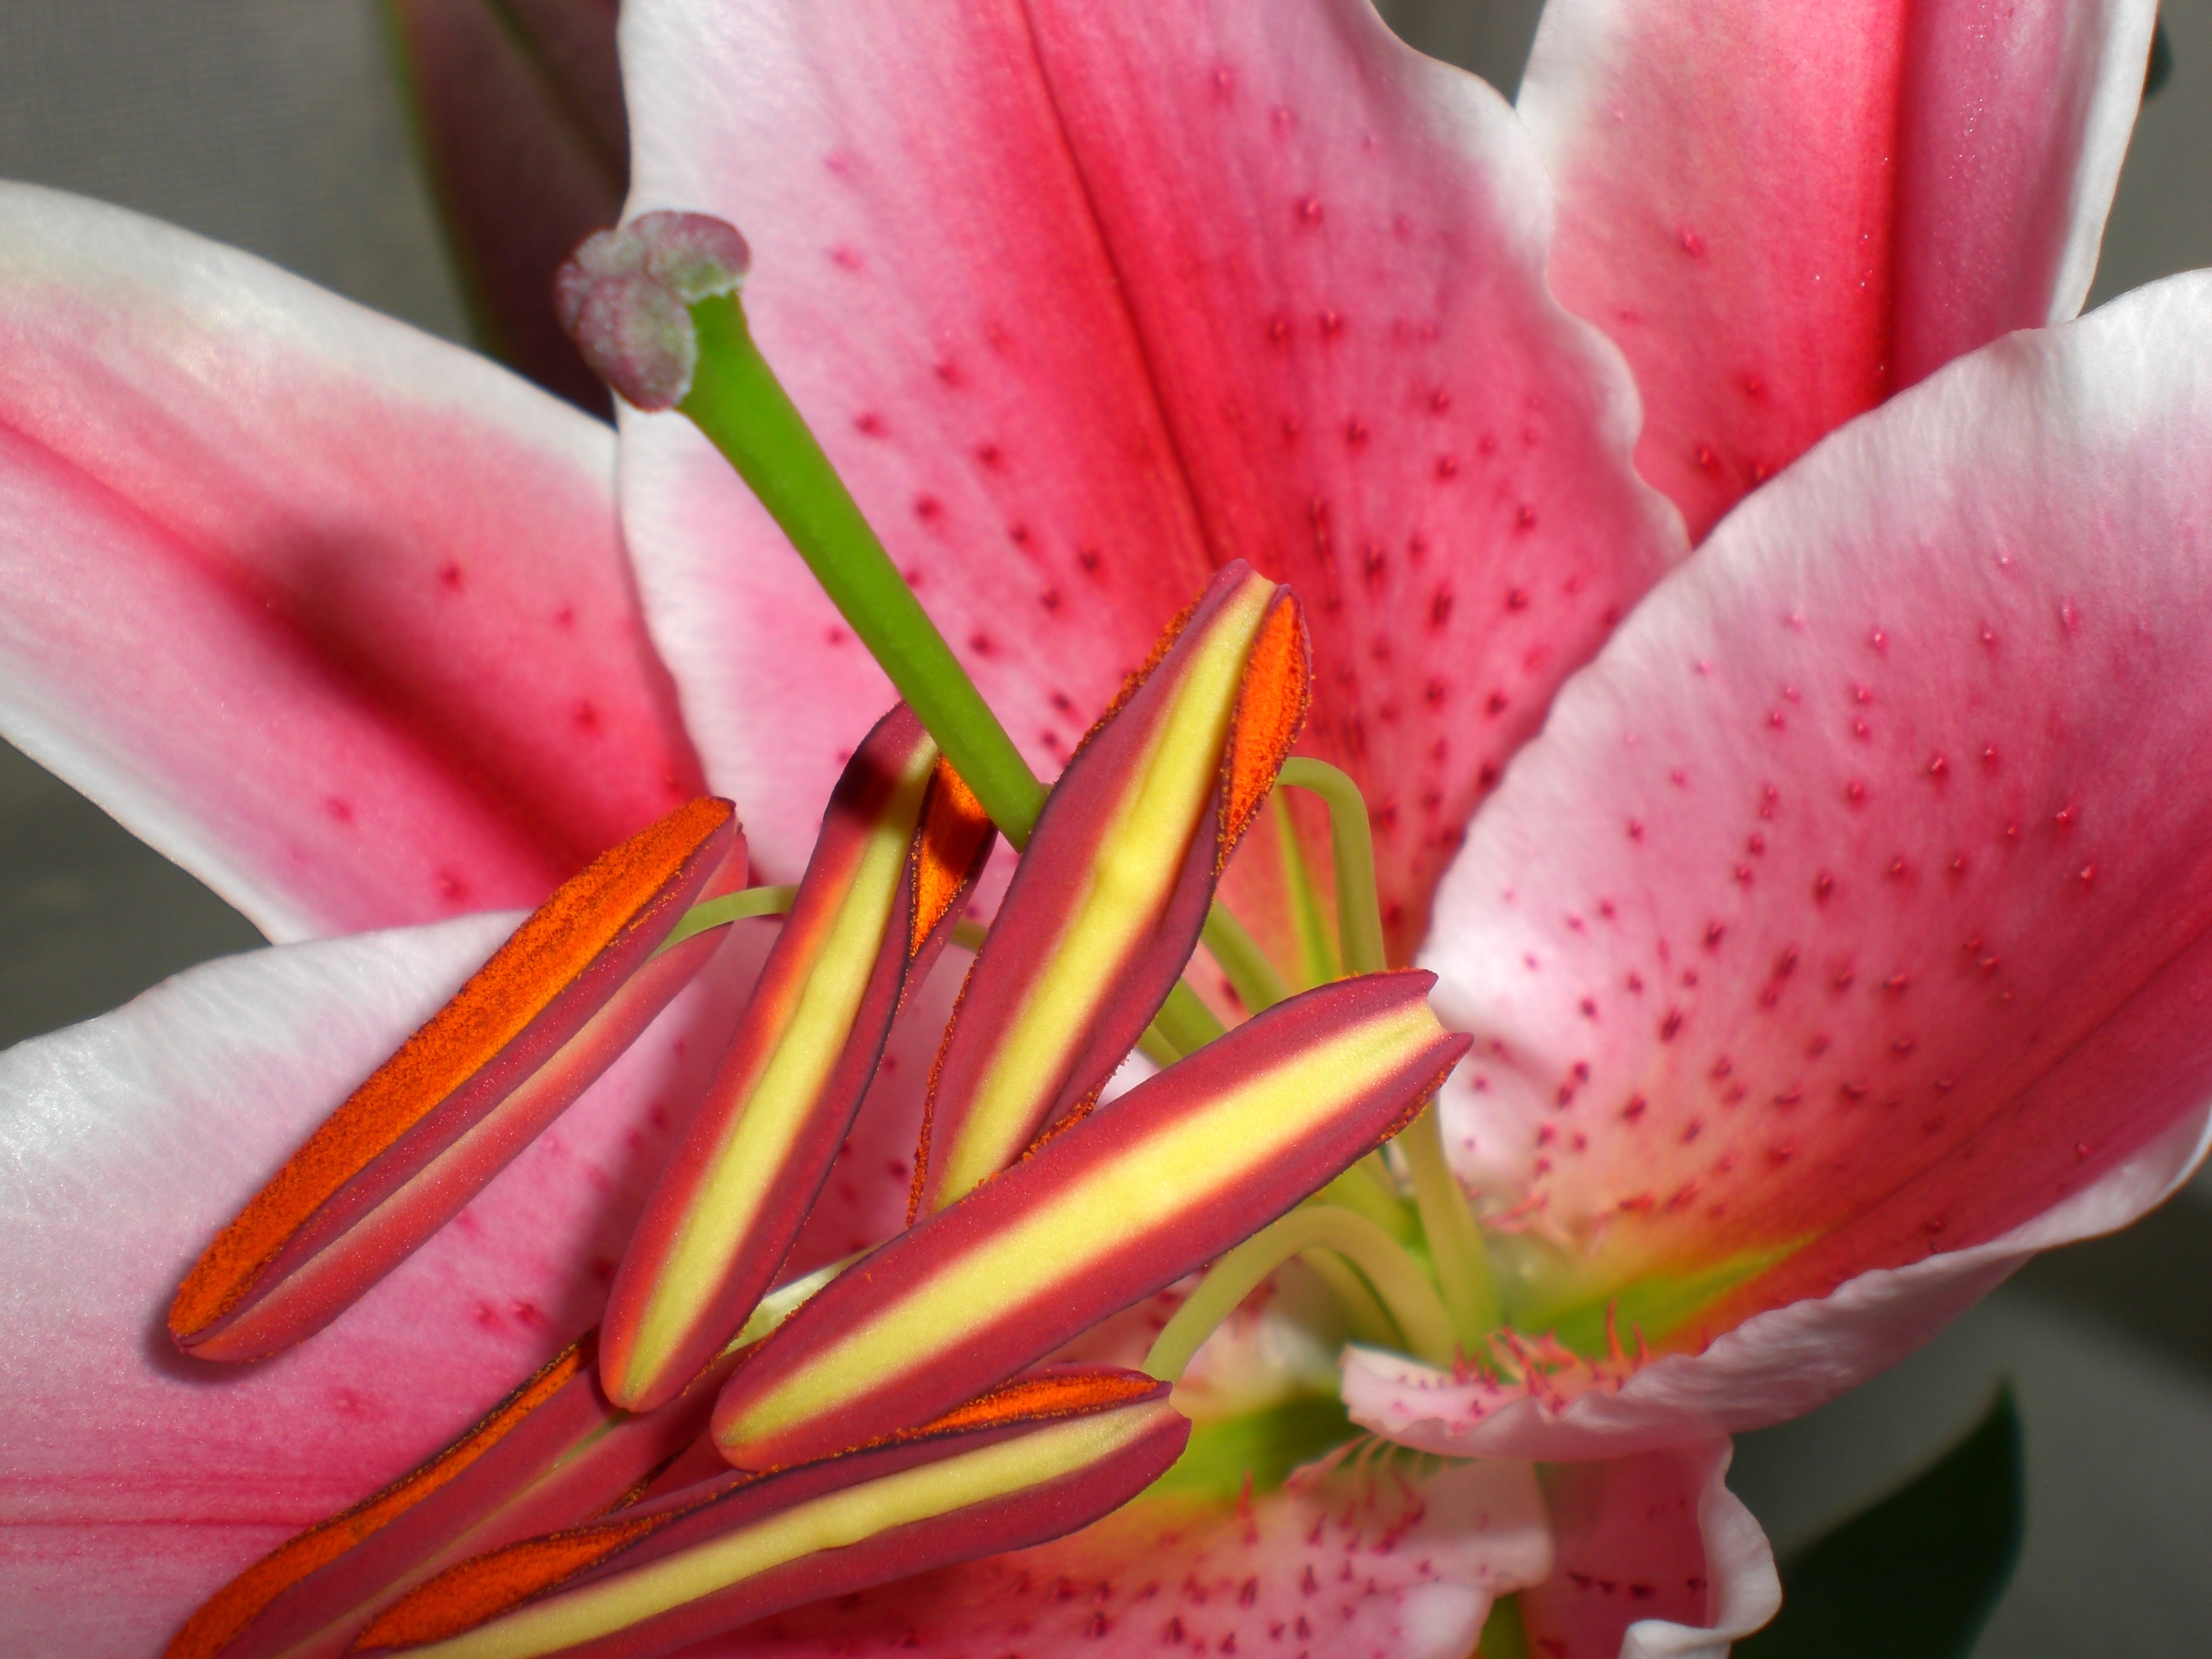
blossom, plant, flower, petal, botany, pink, flora, lily, macro photography, flowering plant, plant stem, land plant